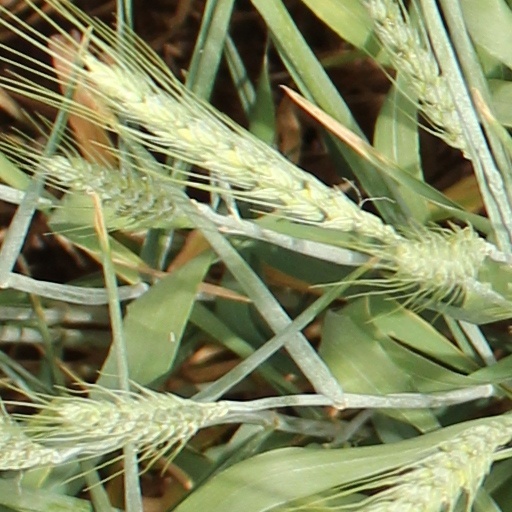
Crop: wheat